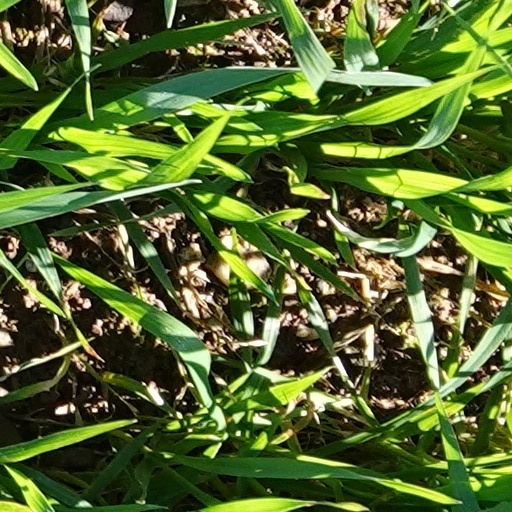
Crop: wheat